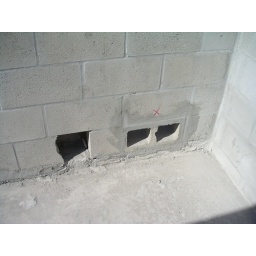
First floor going up &amp;amp; the river in the preserve.